Middle East Cancer Consortium

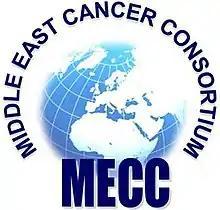
Official Logo of the Middle East Cancer Consortium

The Middle East Cancer Consortium (MECC) is a regional initiative for cancer research and treatment. Established in 1996, MECC members include the United States, Cyprus, Egypt, Israel, Jordan, the Palestinian Authority, and Turkey. MECC aims to reduce the incidence and impact of cancer in the Middle East region through the solicitation and support of collaborative research and regional education. Its motto is: "Respect all people, collaborate in fighting human suffering, and help build a bridge for better understanding among all."